Mahant Swami Maharaj

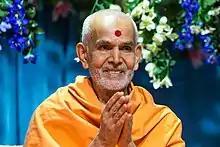
Maharaj in 2007

Mahant Swami Maharaj (born Vinu Patel, 13 September 1933; ordained Keshavjivandas Swami) is the present guru and president of the Bochasanwasi Akshar Purushottam Swaminarayan Sanstha (BAPS), a major branch of the Swaminarayan Sampradaya, a Hindu denomination. BAPS regards him as the sixth spiritual successor of Swaminarayan, following Gunatitanand Swami, Bhagatji Maharaj, Shastriji Maharaj, Yogiji Maharaj, and Pramukh Swami Maharaj. He is believed by his followers to be in constant communion with Bhagwan Swaminarayan, and ontologically, the manifestation of Akshar, the perfect devotee of God.